Shepherd Avenue station

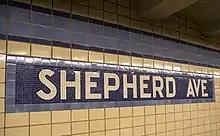
Mosaic name tablet

This underground station has two side platforms and four tracks. The C train stops here at all times except late nights, while the A serves the station at night and uses the center express tracks to bypass the station during daytime hours. The station is between Euclid Avenue to the east (railroad south) and Van Siclen Avenue to the west (railroad north).